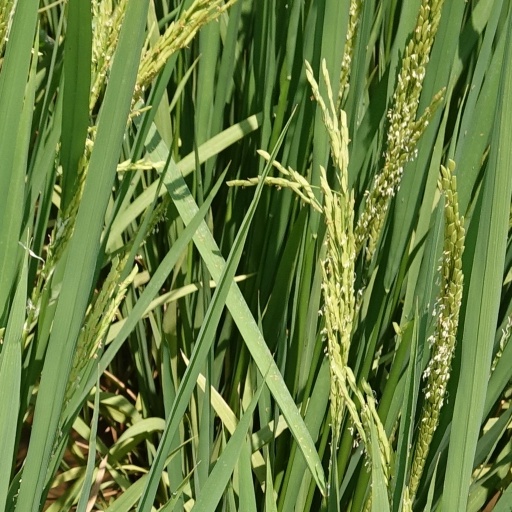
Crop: rice